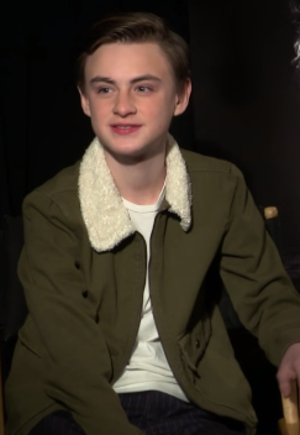
Les personnes qui suivent sont nées à Philadelphie :
Jaeden Martell, né Jaeden Wesley Lieberher, né le 4 janvier 2003 à Philadelphie, est un acteur américain. Il est plus connu pour son rôle de Bill Denbrough dans les films adaptés des romans de Stephen King, Ça.